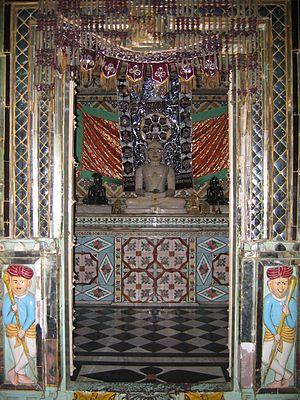
Jaora est une ville et une municipalité du district de Ratlam dans l'état indien du Madhya Pradesh. Jaora est localisé dans la région de Malwa entre Ratlam et Neemuch. C'était la capitale de l'État princier de Jaora avant l'indépendance de l'Inde. Durant la Passion d'al-Husayn, des milliers de personnes du monde entier viennent au Hussain Tekri. C'est un lieu important pour la communauté Jain, Rajendra suri jain Dadawadi est un lieu de pèlerinage.